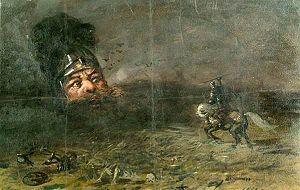
Rouslan et Ludmila est un poème d'Alexandre Pouchkine, publié en 1820.